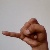
The image shows a hand gesture representing the letter 'J' in Indian Sign Language.